Tsuboi Hachimangū

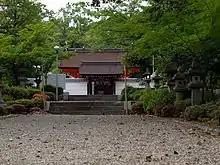

Tsuboi Hachimangū (壺井八幡宮, "Tsuboi Hachimangū") is a Shinto shrine located in Habikino, Osaka Prefecture, Japan. It is a Hachiman shrine, dedicated to the kami Hachiman. It was established in 1063 by Minamoto no Yoriyoshi. Its main festival is held annually on May 15.